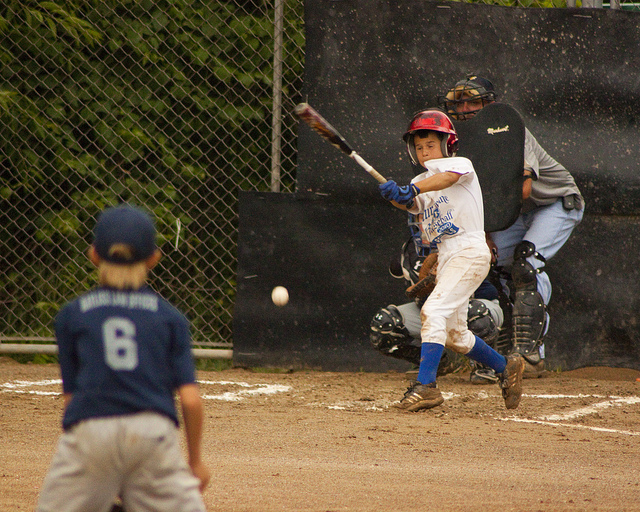
các cầu thủ khác và trọng tài đang theo dõi cú đánh bóng của cầu thủ đánh bóng